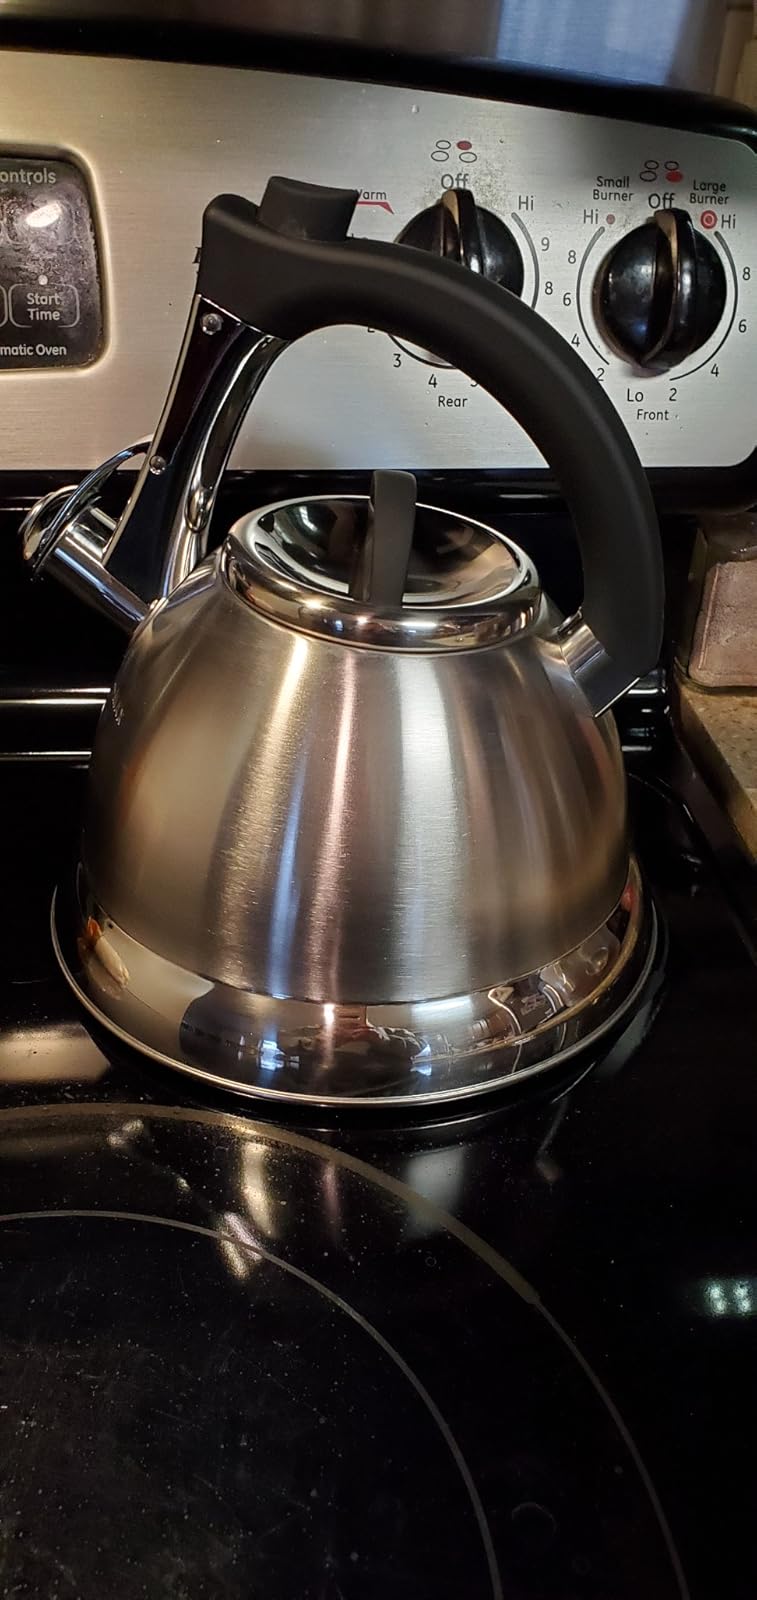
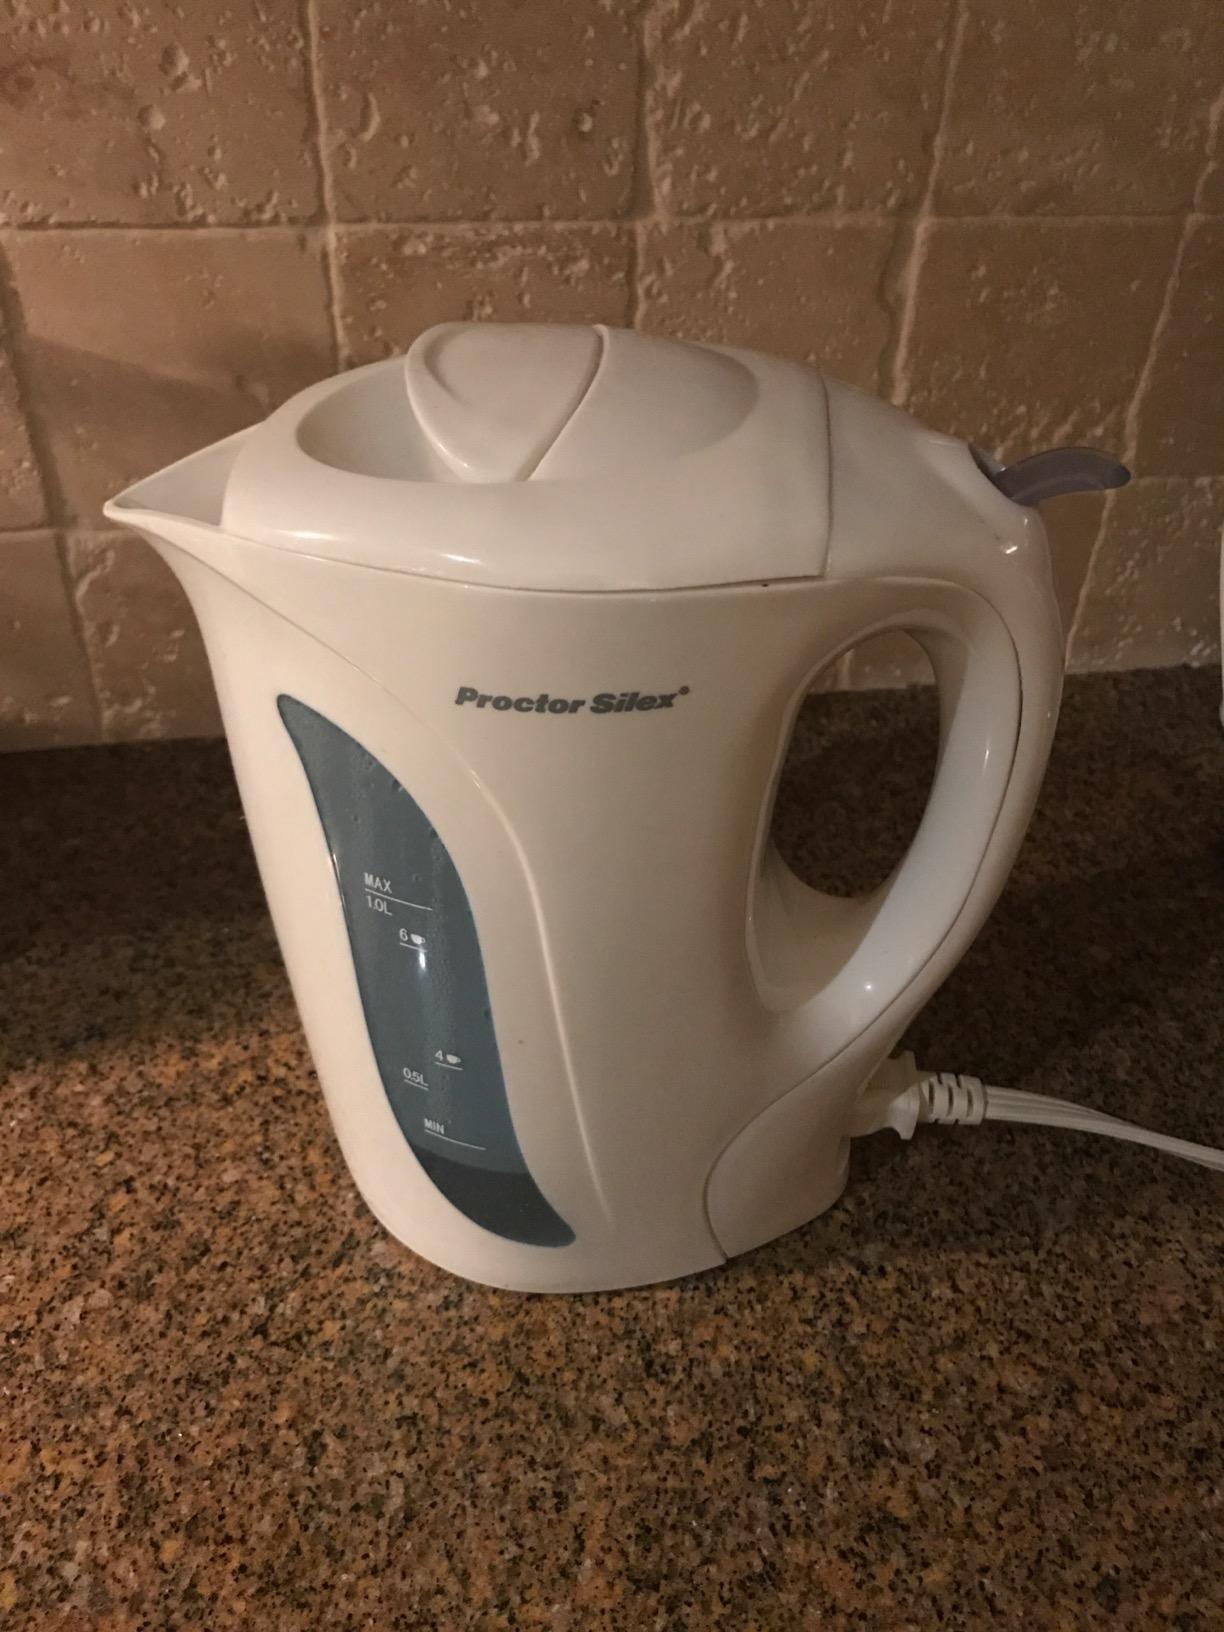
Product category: items_kettle
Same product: no